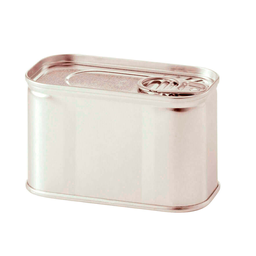
Label: metal